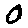
Label: 0